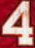
Number: 4